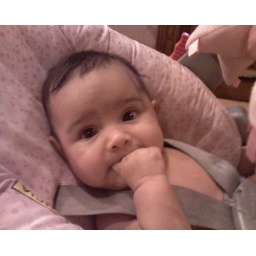
She was content in her car seat til almost the end.